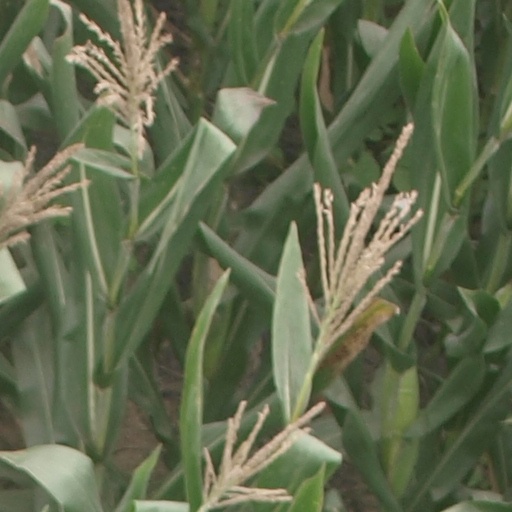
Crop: maize; corn